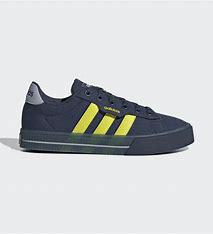
Brand: Adidas
Model: Daily 3